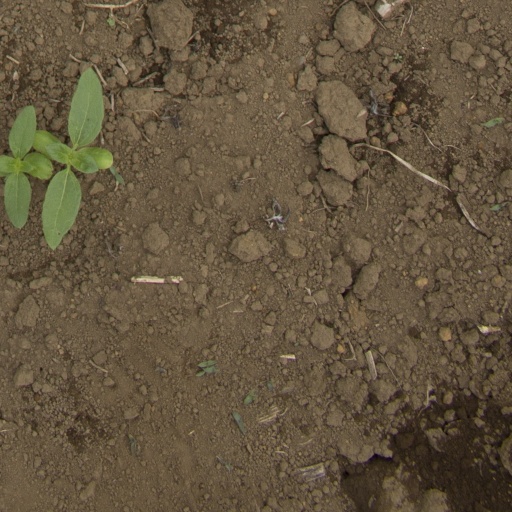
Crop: Jerusalem artichoke